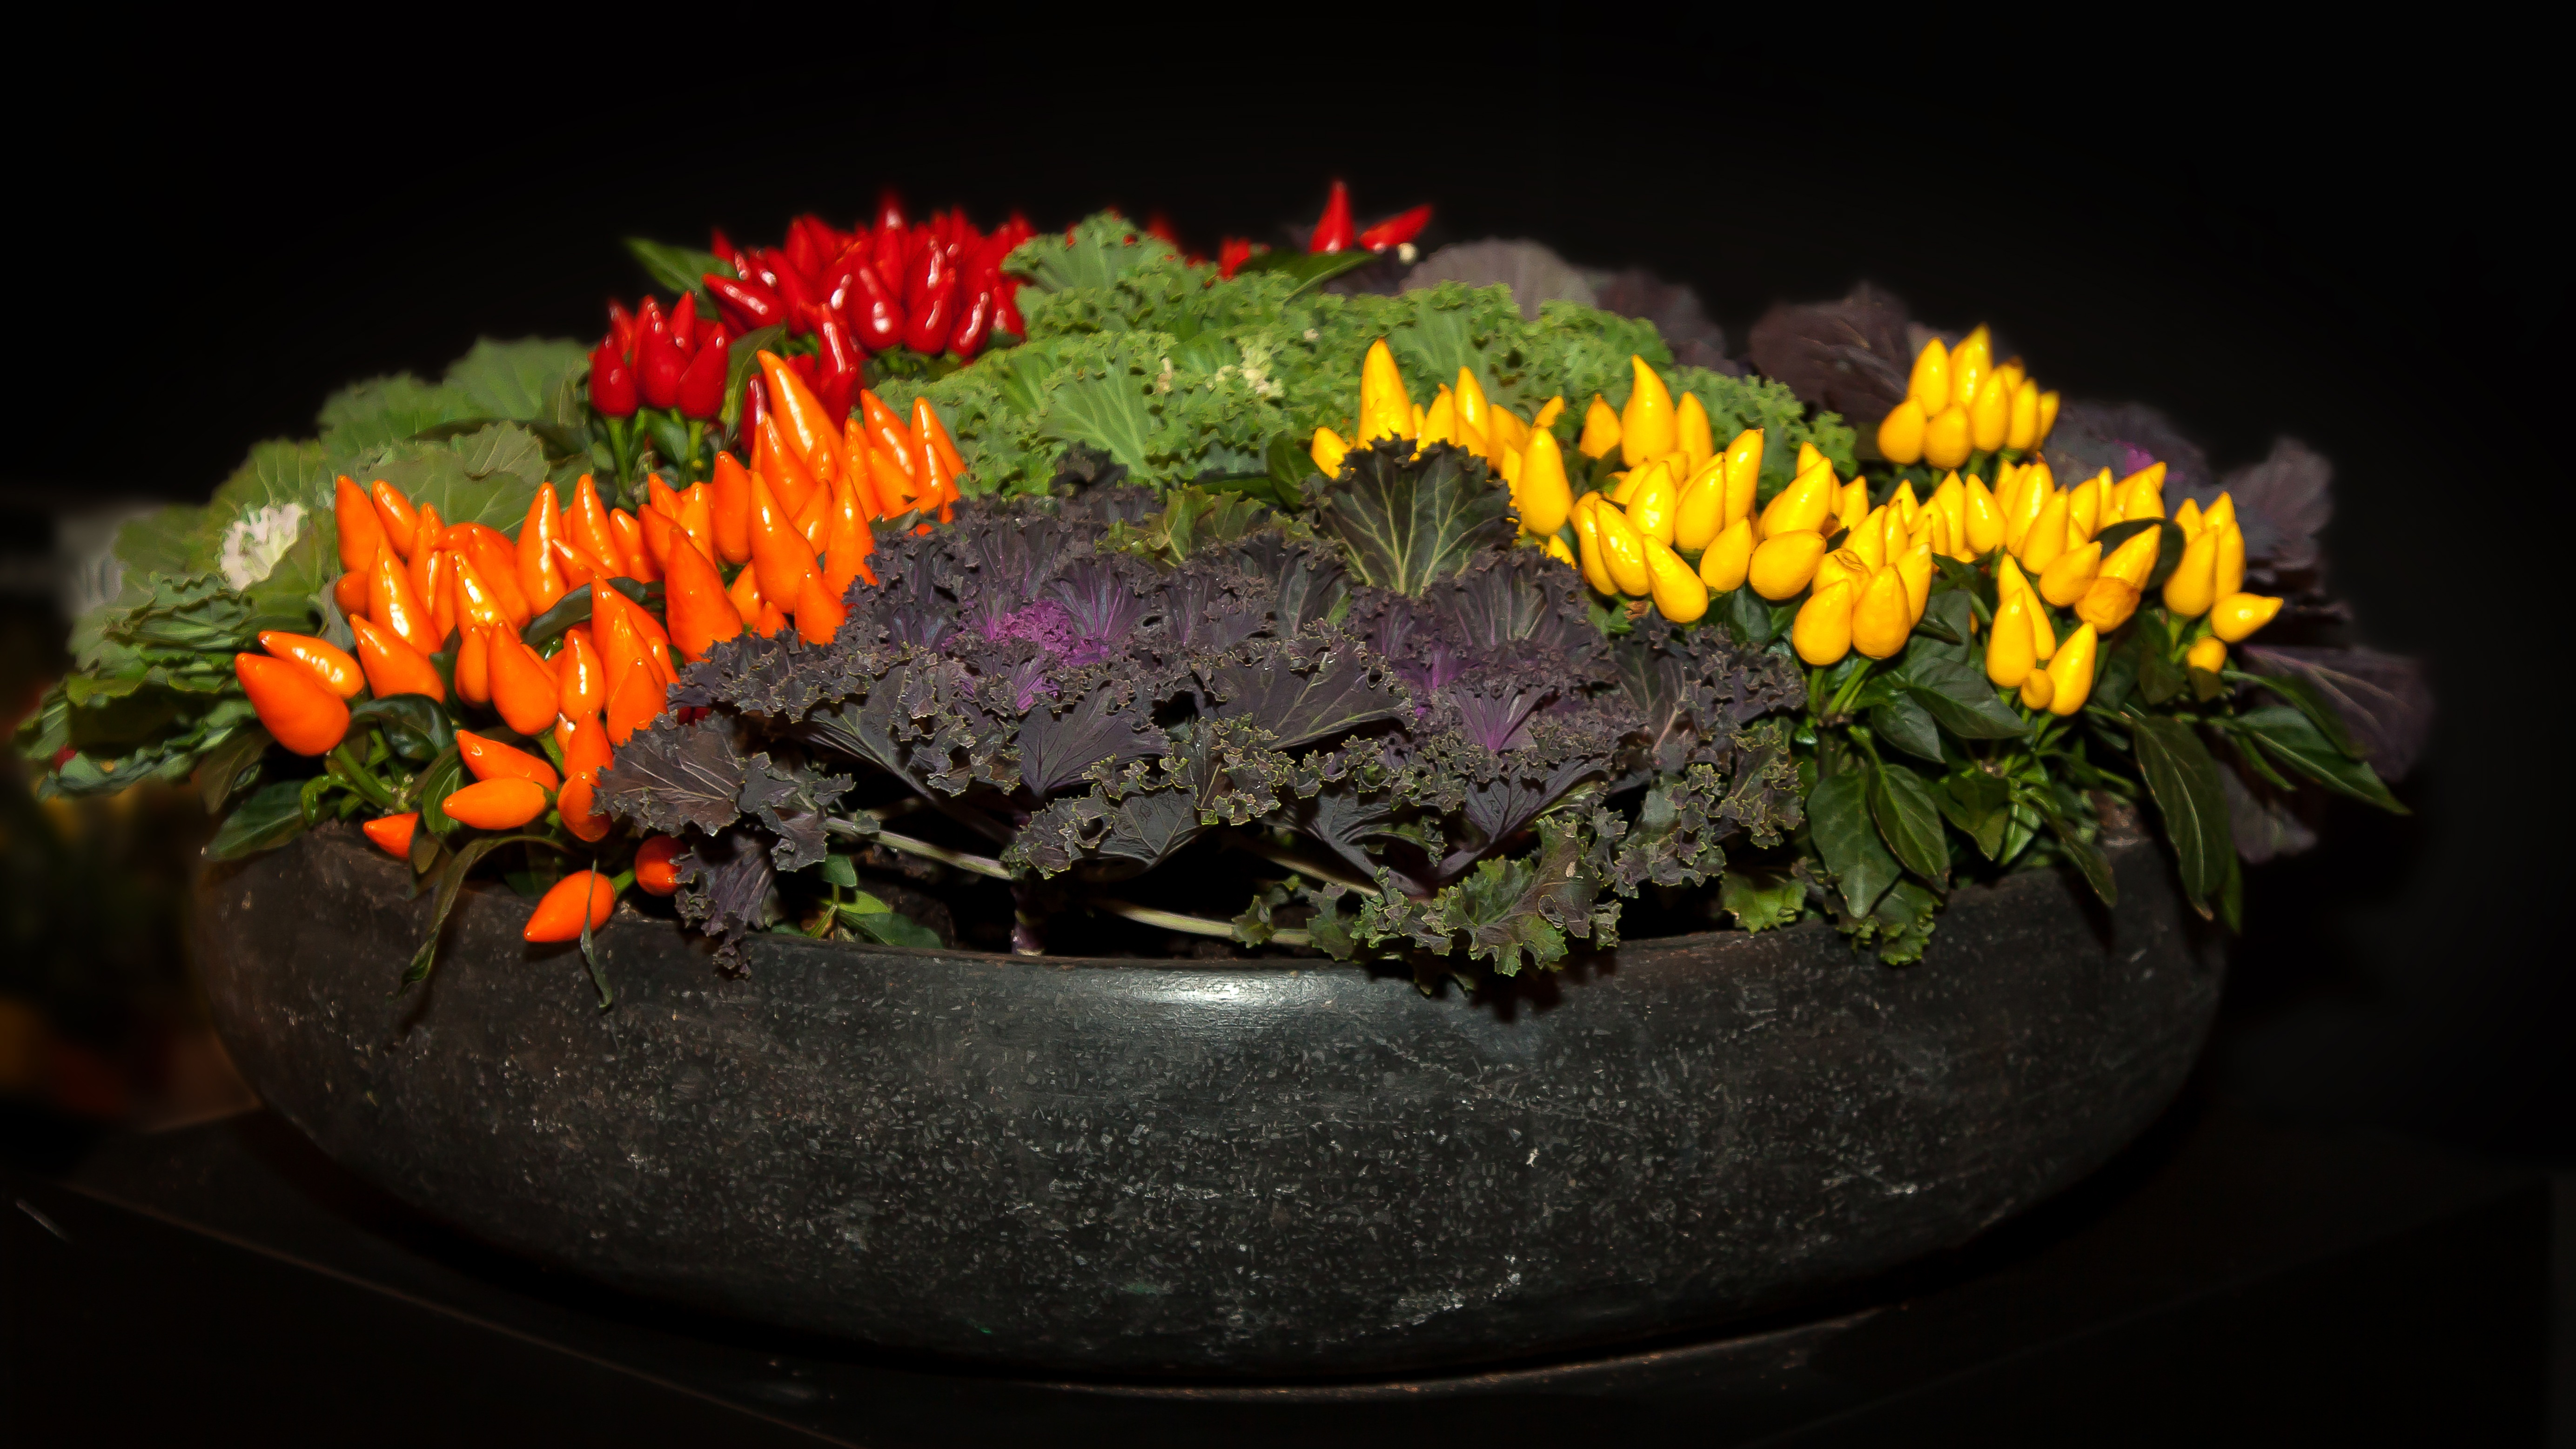
plant, leaf, flower, food, healthy, eat, flora, delicious, still life, shell, nutrition, vegetables, violet, tasty, fruits, vegetarian, frisch, floristry, paprika, market fresh vegetables, macro photography, flowering plant, floral design, ornamental peppers, ceramic bowl, land plant, flower arranging